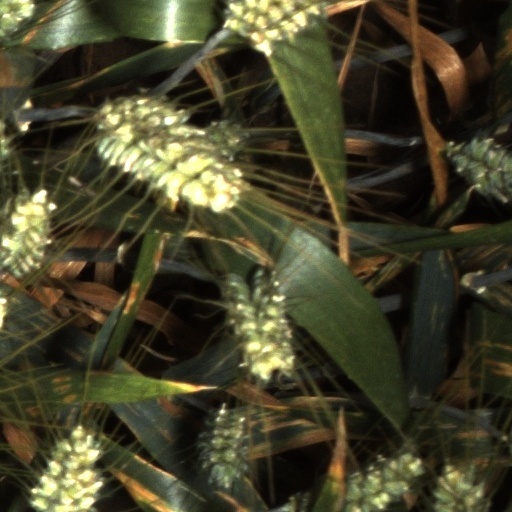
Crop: wheat